Parameswara of Malacca

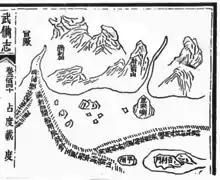
Malacca (滿剌加) as it appears in the Mao Kun map, regarded as a record of Admiral Zheng He's treasure voyages, as compiled in the "Wubei Zhi"

Based on the account from the "Malay Annals", Sri Maharaja of Singapura was succeeded by his son, Iskandar Shah, in 1389. The use of the peculiar Persian name and title in the "Malay Annals" may suggest that he had converted to Islam. Accounts in the "Malay Annals" trace back the Islamic influence in Singapura to the reign of Sri Rana Wikrama, when he first established relationships with a Sumatran Muslim Kingdom, Peureulak.